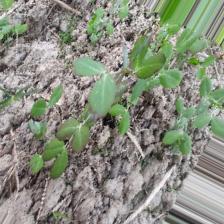
Label: Normal